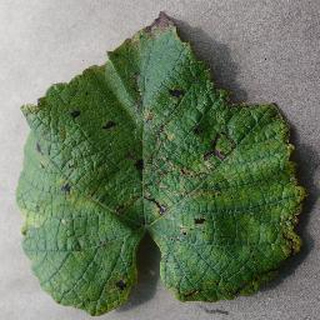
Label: grape_leaf_blight